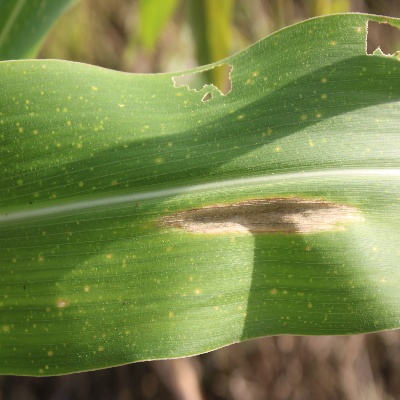
Crop: Maize
Condition: leaf spot